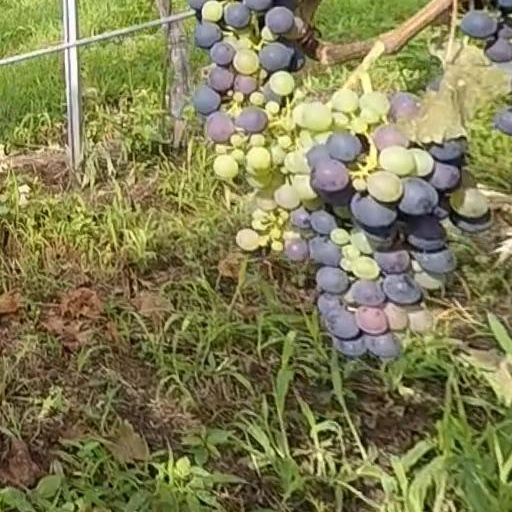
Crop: grape